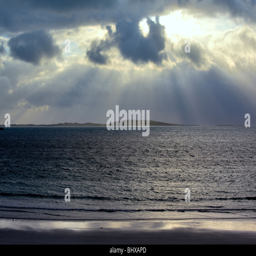
dramatic sky over the coast